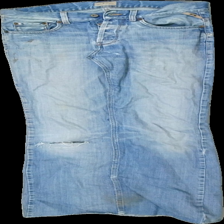
View: front
Type: Jeans
Category: Ladies
Brand: Jack And Jones
Colors: Pink
Material: 100% cotton
Cut: Regular
Season: All
Trend: Denim
Stains: Major
Holes: Major
Damage location: middle center
Damage 2 location: top center
Damage 3 location: bottom right
Price range: <50
Recommended usage: Export
Description: blå jeans som är uppklippta och förstörda, fläckar över hela